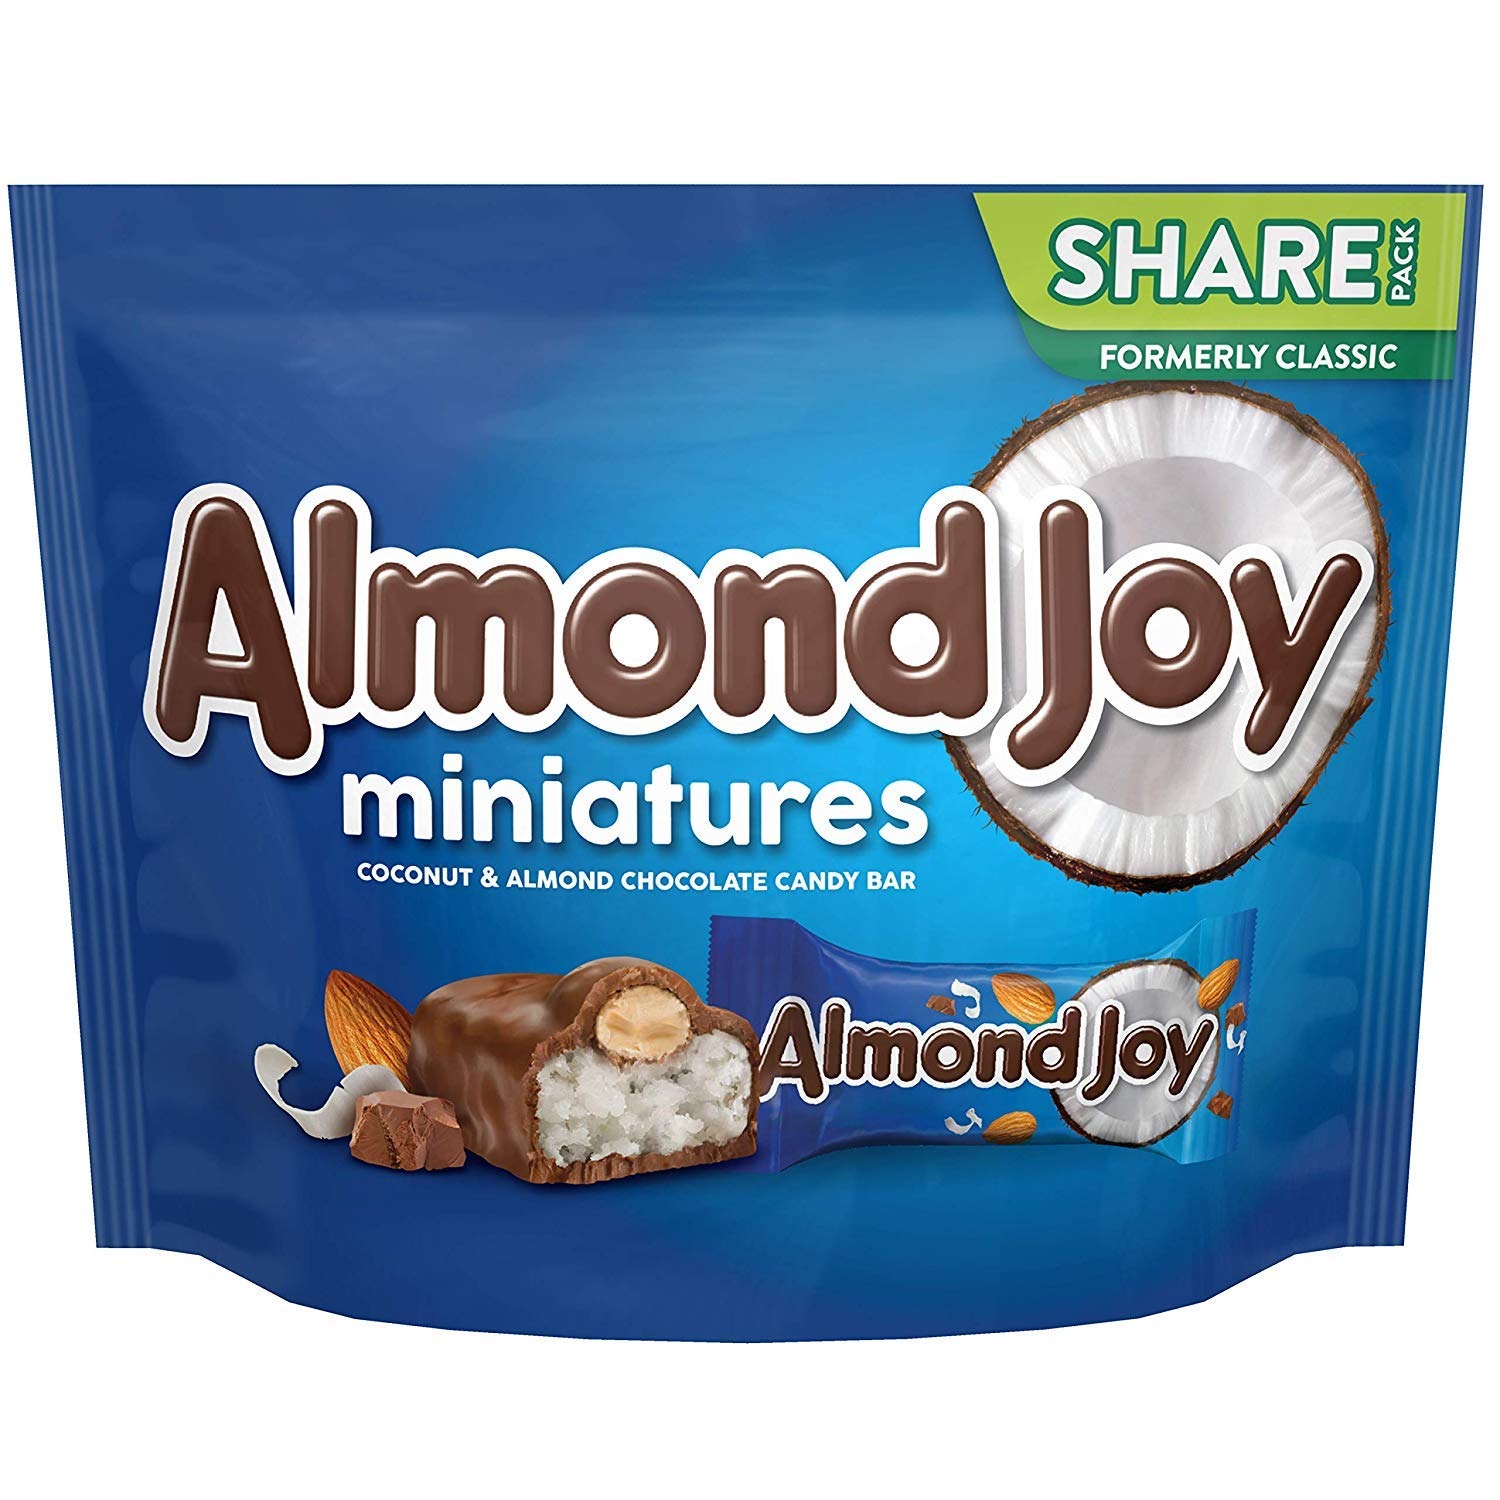
Item Name: Almond Joy, Chocolate Coconut Candy, Miniatures, 10.2 ounces (Pack of 2)
Bullet Point 1: Almond Joy Bars: Chocolate Coconut Candy
Bullet Point 2: Miniature Size: 20.4 Ounce Box with 20 Pieces
Bullet Point 3: Occasion Treats: Perfect for Birthdays, Christmas, and Congratulations
Bullet Point 4: Dairy-Free: Almond and Coconut Based Candy
Bullet Point 5: Kosher: Certified Kosher Pareve by Star-K
Value: 20.4
Unit: Ounce

Price: 5.99